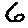
Label: 6